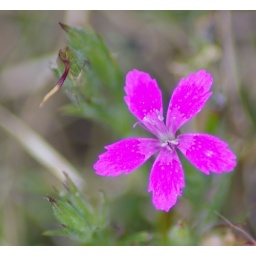
These tiny flowers (about a centimeter in diameter) always catch my eye. They're a speck of bright pink in a sea of green.